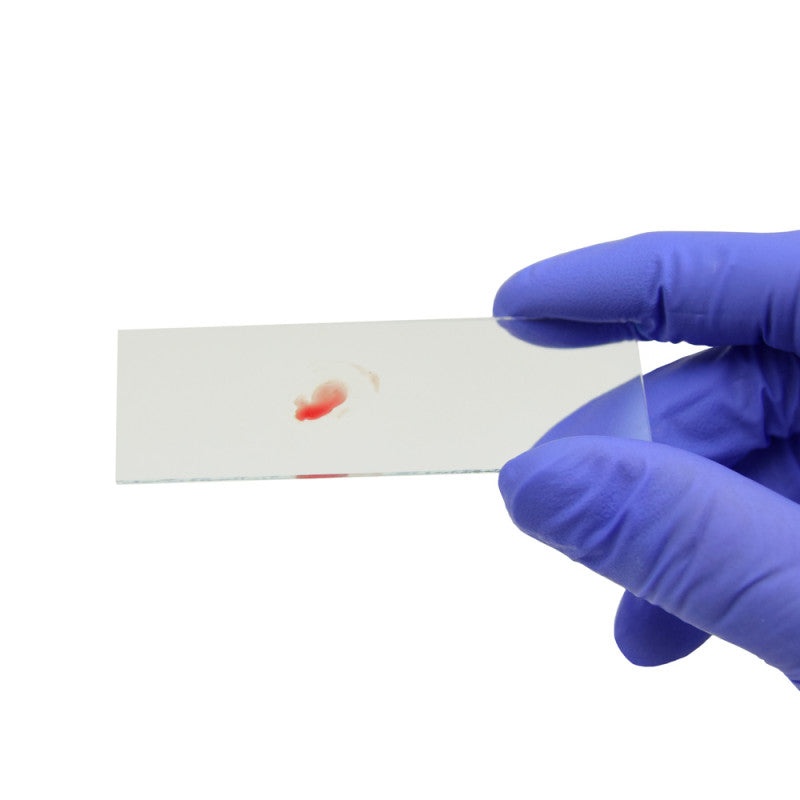
Microscope Slides, 76 x 26 mm without matte edges
Product overview Select glass quality Cleaned, ready to use Dimensions: 76 x 26 mm Thickness: 1 mm Quantity: 50 pieces Microscope Slides without Matte Edges These microscope slides have a standard thickness of 1 mm and come pre-cleaned and ready to use . The slides are made from select quality glass. Product Details Microscope slides made from select quality glass Non-corrosive Pre-cleaned and ready to use Dimensions: 76 x 26 mm Thickness: 1 mm 1 pack contains 50 slides
Brand: Medvana UK
Category: Business & Industrial > Science & Laboratory > Laboratory Equipment > Microscope Accessories > Microscope Slides > Plain Microscope Slides